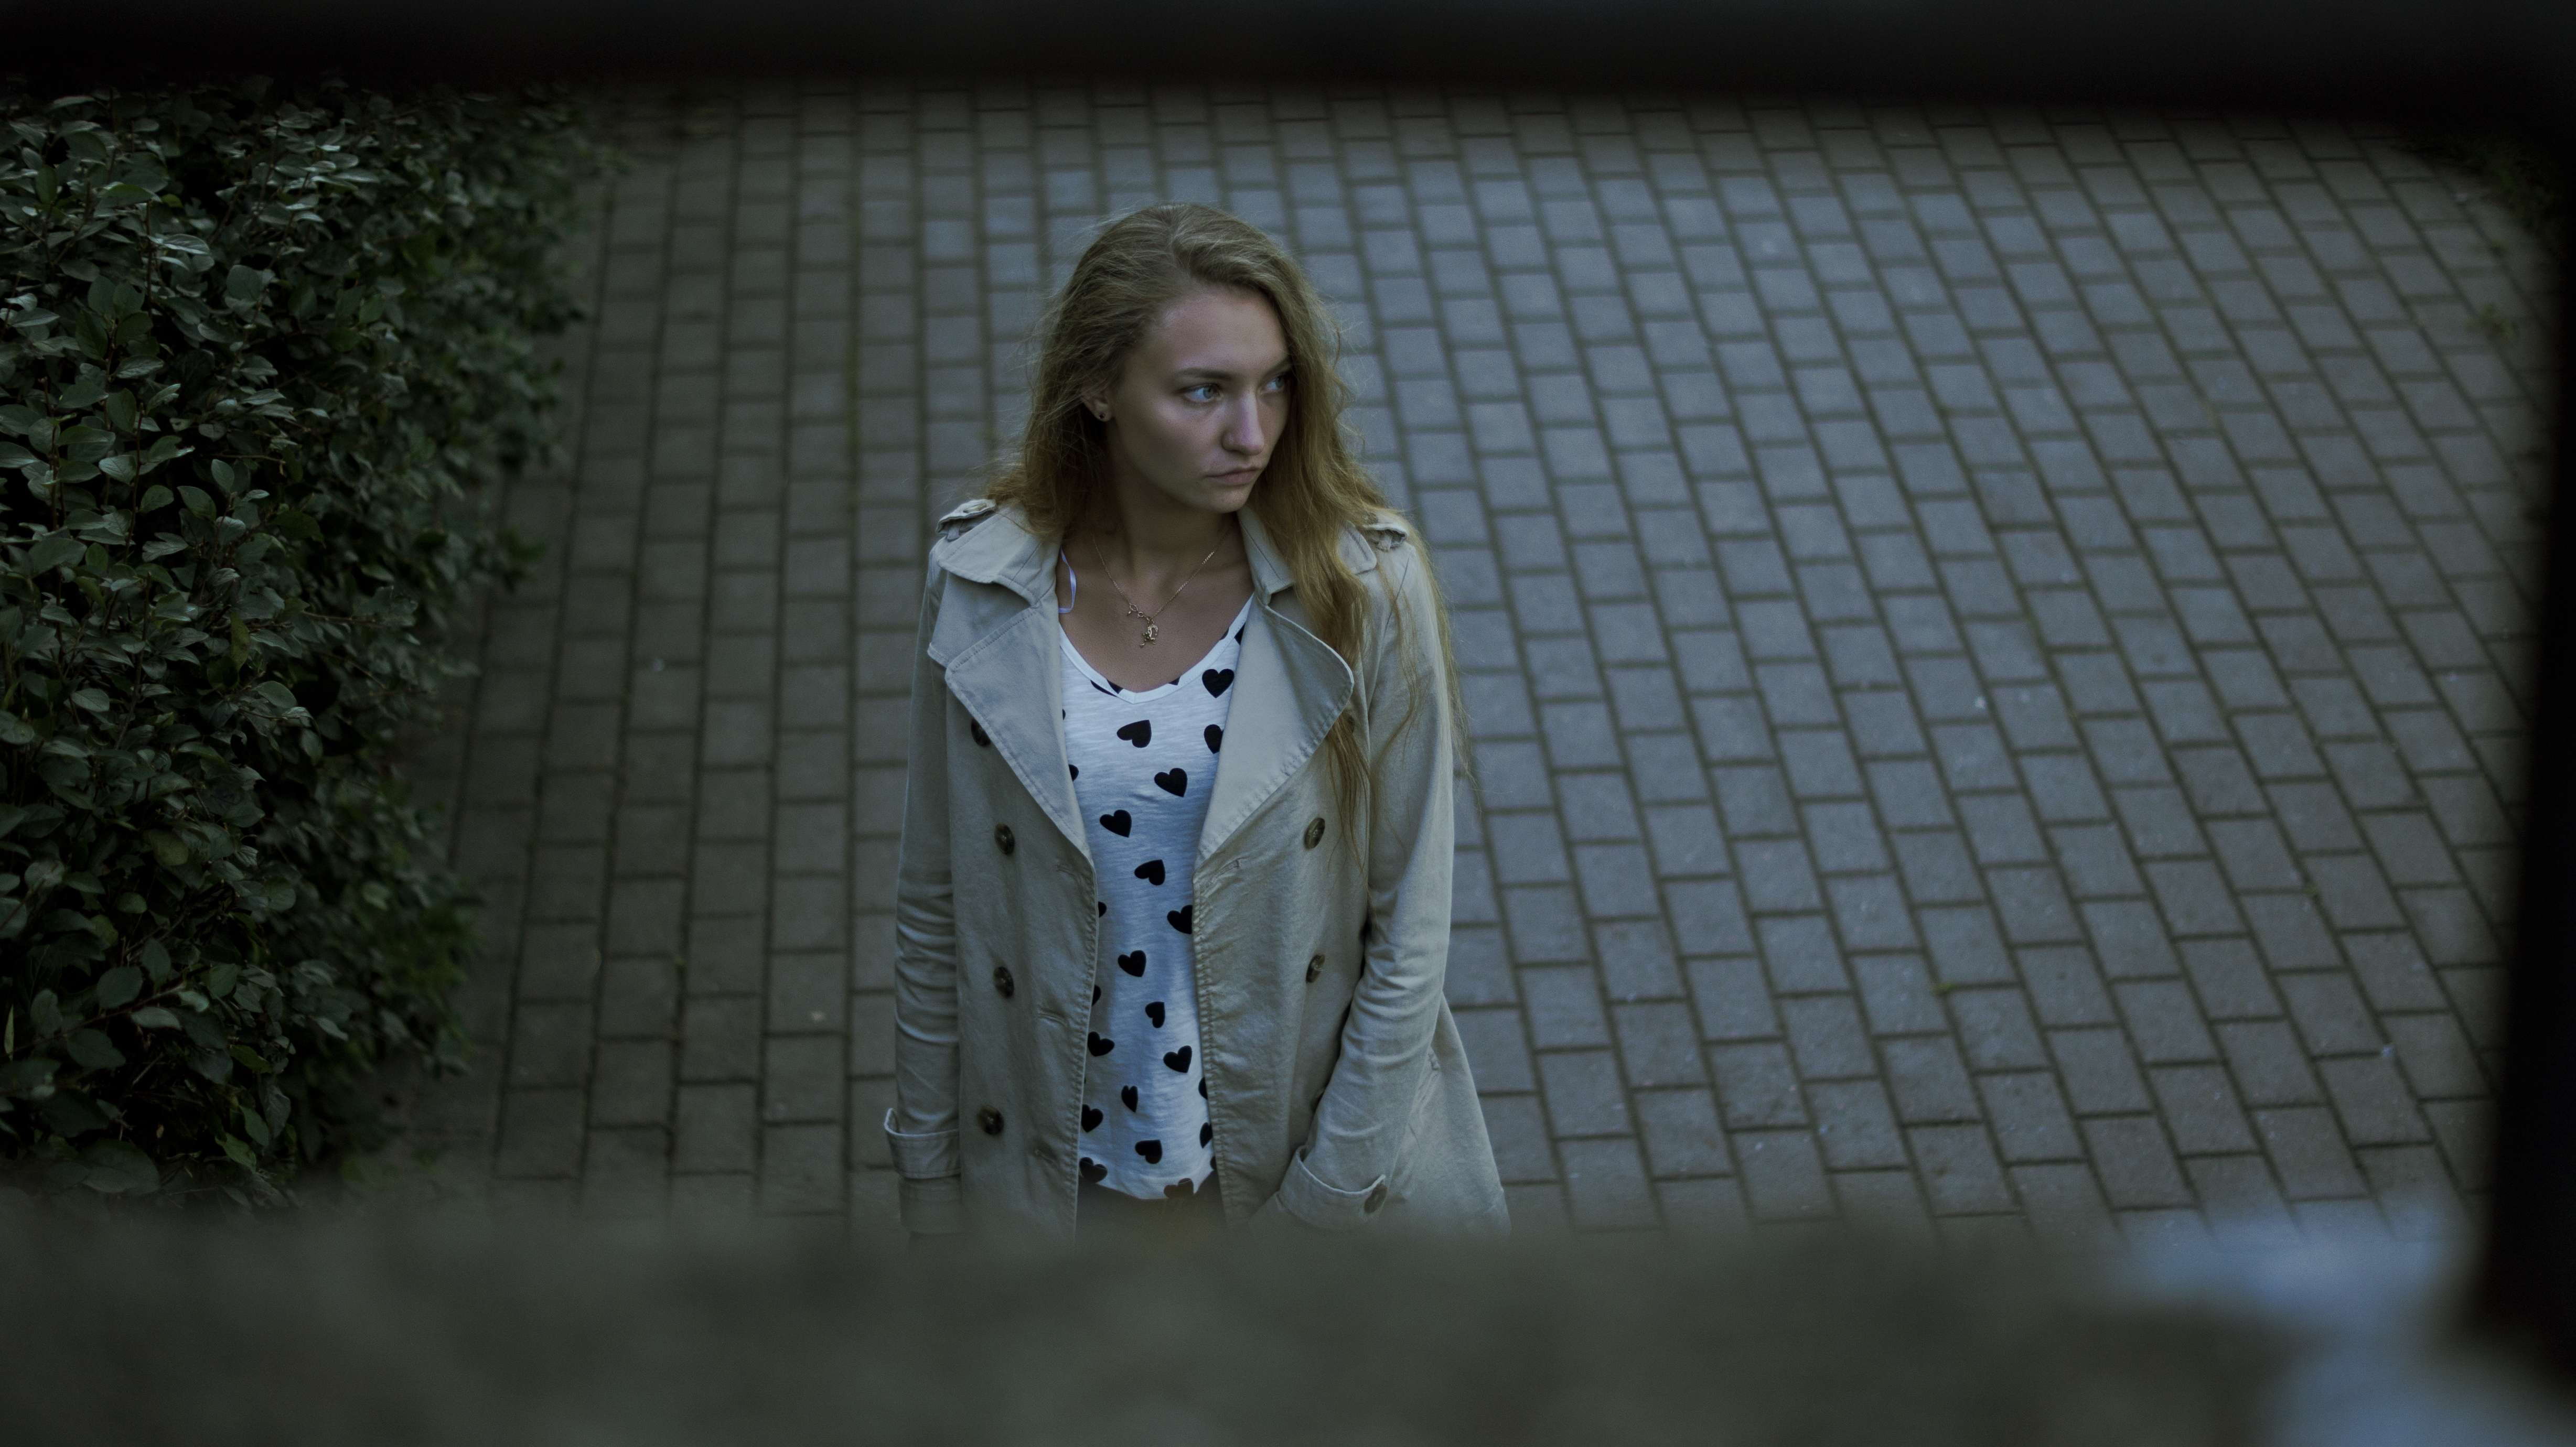
person, girl, woman, photography, female, portrait, model, spring, fashion, photograph, beautiful, image, pretty, attractive, screenshot, photo shoot, portrait photography